The Rocks (New Hampshire)

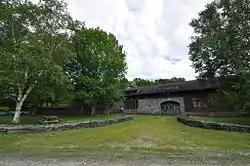

The Rocks Estate, also known as the John Jacob Glessner Estate, is a historic summer estate in Bethlehem, New Hampshire. The large estate, covering more than , is located near the junction of U.S. Route 302 and Interstate 93, and includes some twenty buildings. The estate was assembled by John Jacob Glessner (whose Chicago residence is a National Historic Landmark designed by H. H. Richardson) in the 1880s, and is one of the largest and best-preserved surviving private estates in the state. Glessner created The Rocks as a private conservation initiative, to prevent destructive farming methods from destroying the land.